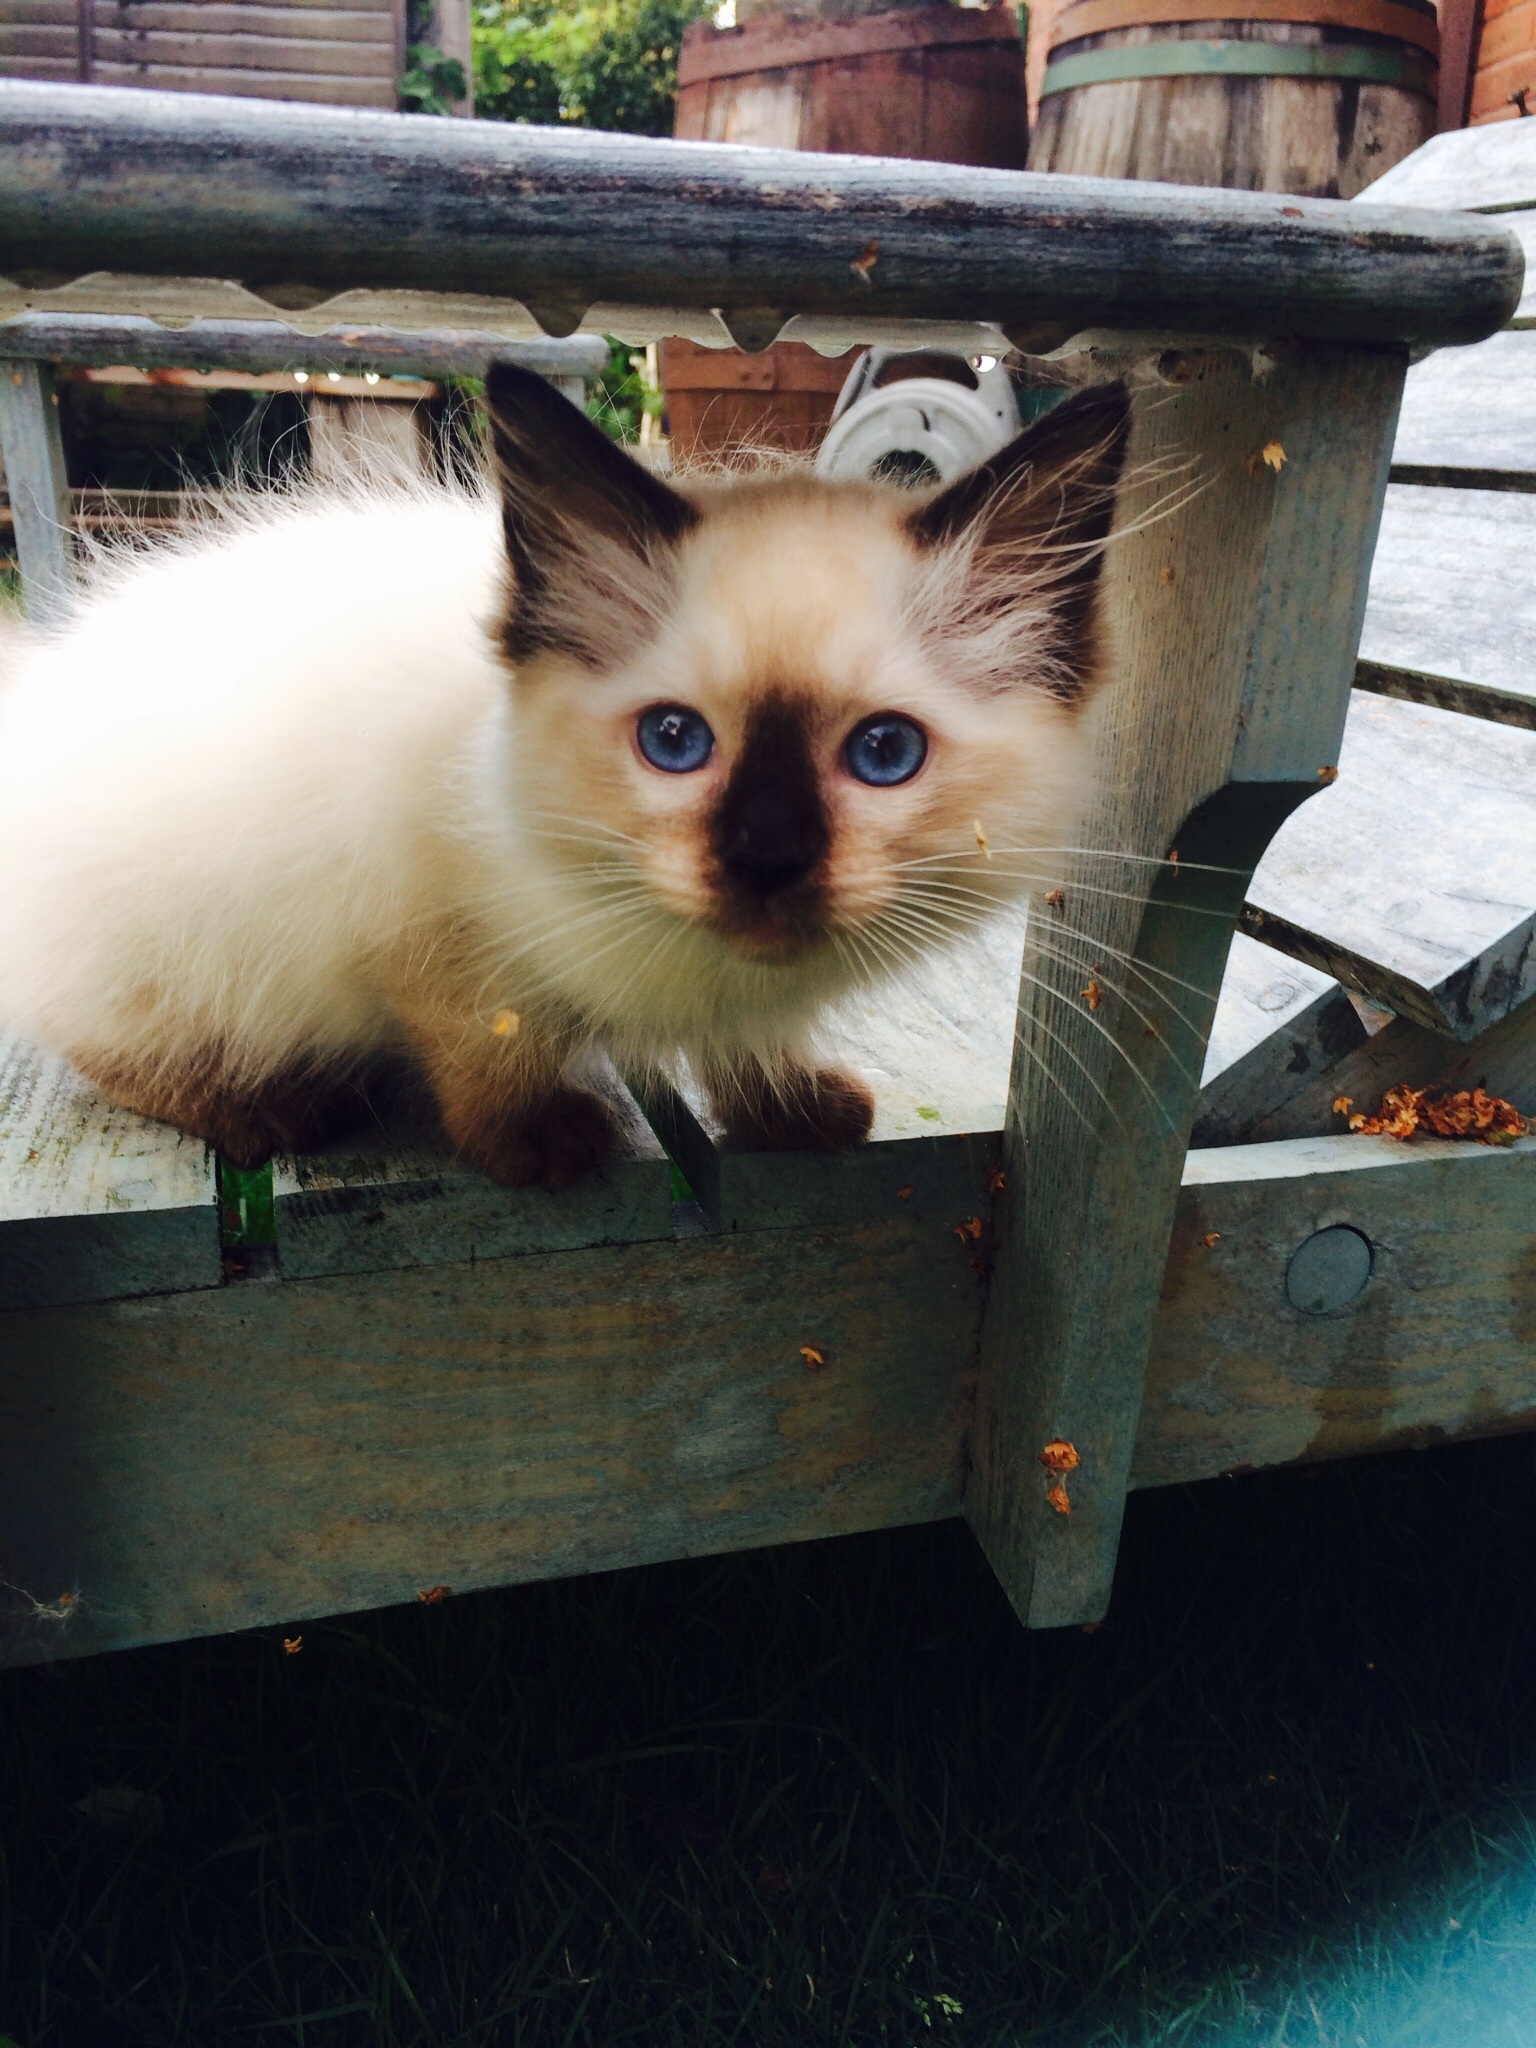
cute, young, fluffy, kitten, cat, feline, mammal, whiskers, vertebrate, blue eyes, rag doll, small to medium sized cats, cat like mammal